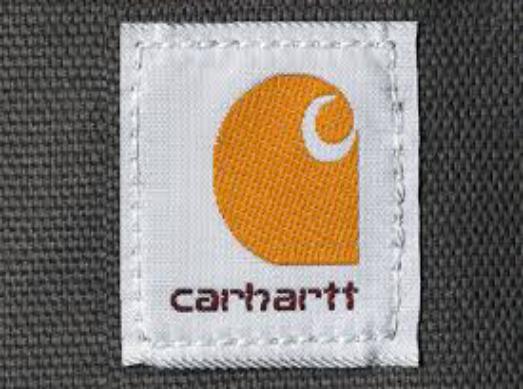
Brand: Carhartt
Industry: Clothes